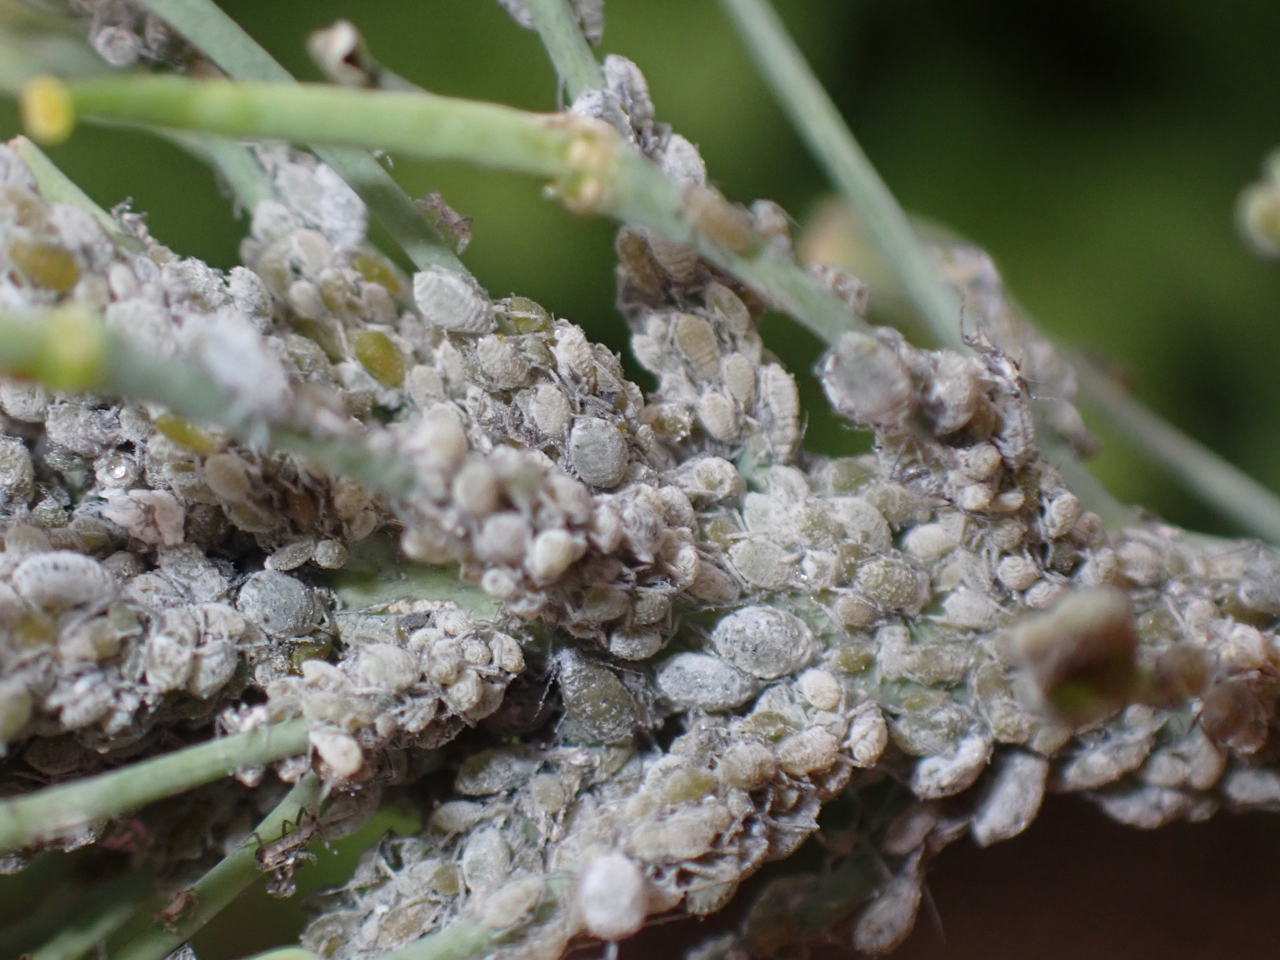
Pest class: cabbage_aphid